Lahore Metro

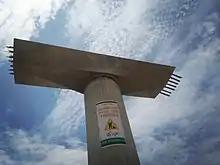
Orange Line Metro rail pillar

The Orange Line's tracks meet China's national standards, and employ jointless track circuits. Mainline track weighs 60 kg/m, while track in the depot and storage yards weighs 50 kg/m. Track was laid upon a monolithic concrete track bed, with crossovers located between every 2 to 3 stations. Double turnover tracks are used at each terminus for turnaround. Track is standard gauge at 1,435 mm (4 ft 8 1⁄2 in). Fasteners between tracks are elastic.